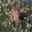
Label: deer